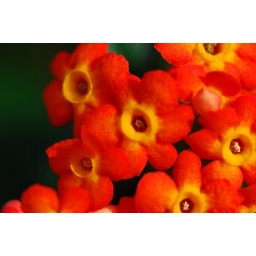
yellow in red